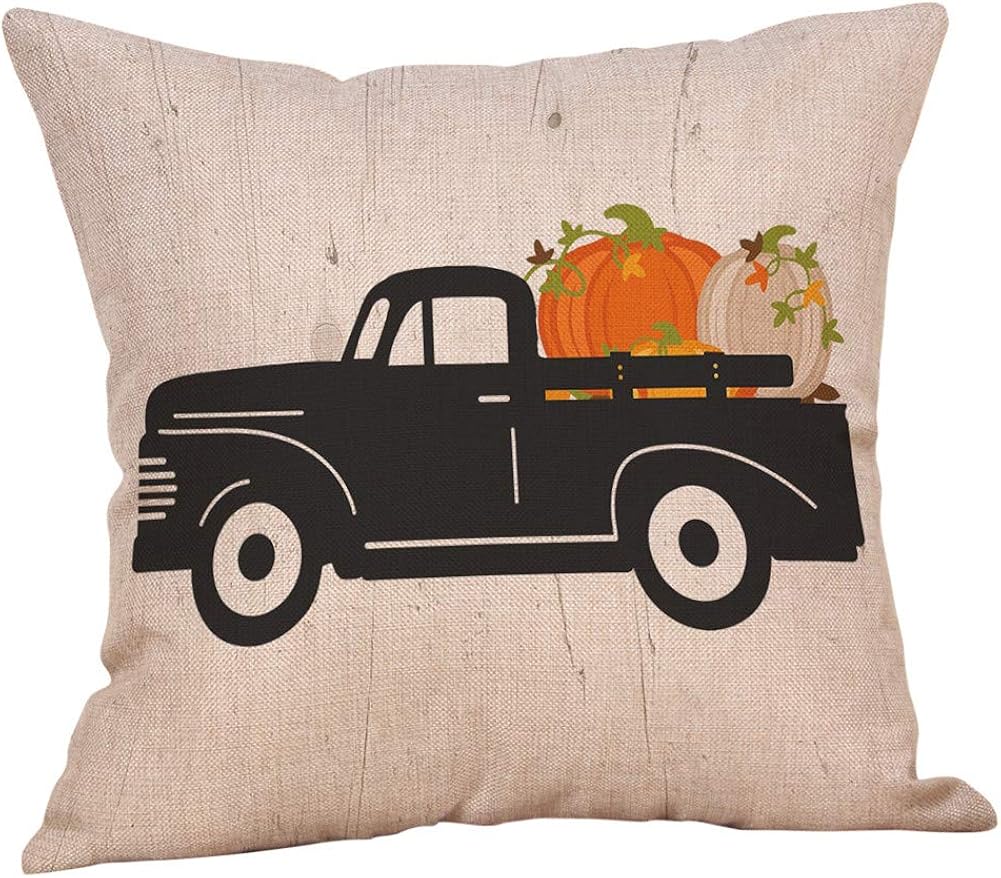
1 Pack Halloween Throw Pillowcase Decor Sofa Cushion Cover Car Pumpkin 18"x18"
Category: AMAZON FASHION
★ ｡◕‿◕｡ Wakeu Shipping★ Ship within 24 hours. It takes 15-25 working days to arrive by Standard delivery ★｡◕‿◕｡ Wakeu Serve ★ Any question, please contact us, we will reply within 24 hours (^ _ ^)   ★｡◕‿◕｡ Package Content★: 1pc Halloween Thriller pillow, Halloween Pumpkin Square Pillow Cover Cushion Case Pillowcase Zipper Closure -----Size Details----- Size: 18"x18" (approx 45cm*45cm) ------------Features---------- - Ideal for Halloween / October 31 / Thanksgiving  - Pattern: Truck with pumpkin / HAPPY FALL Y'ALL / autumn harvest / THANKS / Happy Thanksgiving  -Fashionable and cute,comfortable to touch wear  - Dress your home with more uniqueness and cuteness  - Suitable for daily, festval, photgraphy,gift etc -----▲▲▲Notice----- Humanized design makes your home more lovely,fashion and difference  All dimensions are measured by hand, there may be 2-3cm deviations,thanks for your understanding  As different computers display colors differently, the color of the actual item may vary slightly from the above images, thanks for your understanding.
Features: Zipper closure | Hand Wash Only | Cushion Covers :Suitable for all seasons: Spring Summer Autumn/Fall Winter | Pillowcase Material: Cotton Blend | Hidden Zippered Closure| Size: 18"x18" (approx 45cm*45cm) Square | A good choice for Christmas Halloween Thanksgiving New Year's Holiday Decoration or Friend gift | Cushion Covers Perfect for your Home, Living Room, Office, Family, Bedroom, Bed, Sofe, Car, Seat, Bedroom Decoration. Apply kids children baby Adult Student Boy Girl Teenagers Home Decor. | Cushion case : Vintage Fashion Original Design,Colored Artsy. Bright colors. As popular as other color or pattern such as Purple Blue Red Beige Black White Pink Grey Green Brown Gold Silver Yellow,the model floral rectangular cat tropical